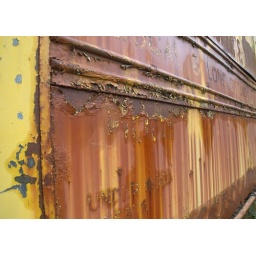
Old rusty truck on Kestner-Higley Homestead near the Quinault Ranger Station in the Olympic National Park.